Damnation Crusade

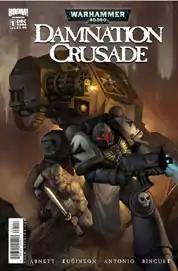
Cover to "Damnnation Crusade" No. 1 Art by Lui Antonio

Damnation Crusade is a six-issue comic book limited series from Boom! Studios, written by Dan Abnett and Ian Edginton.